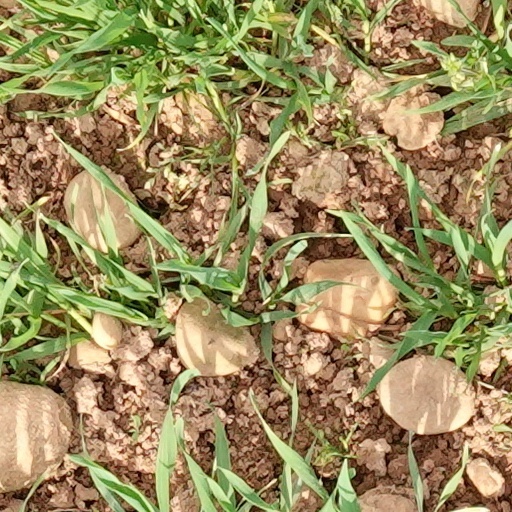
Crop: wheat